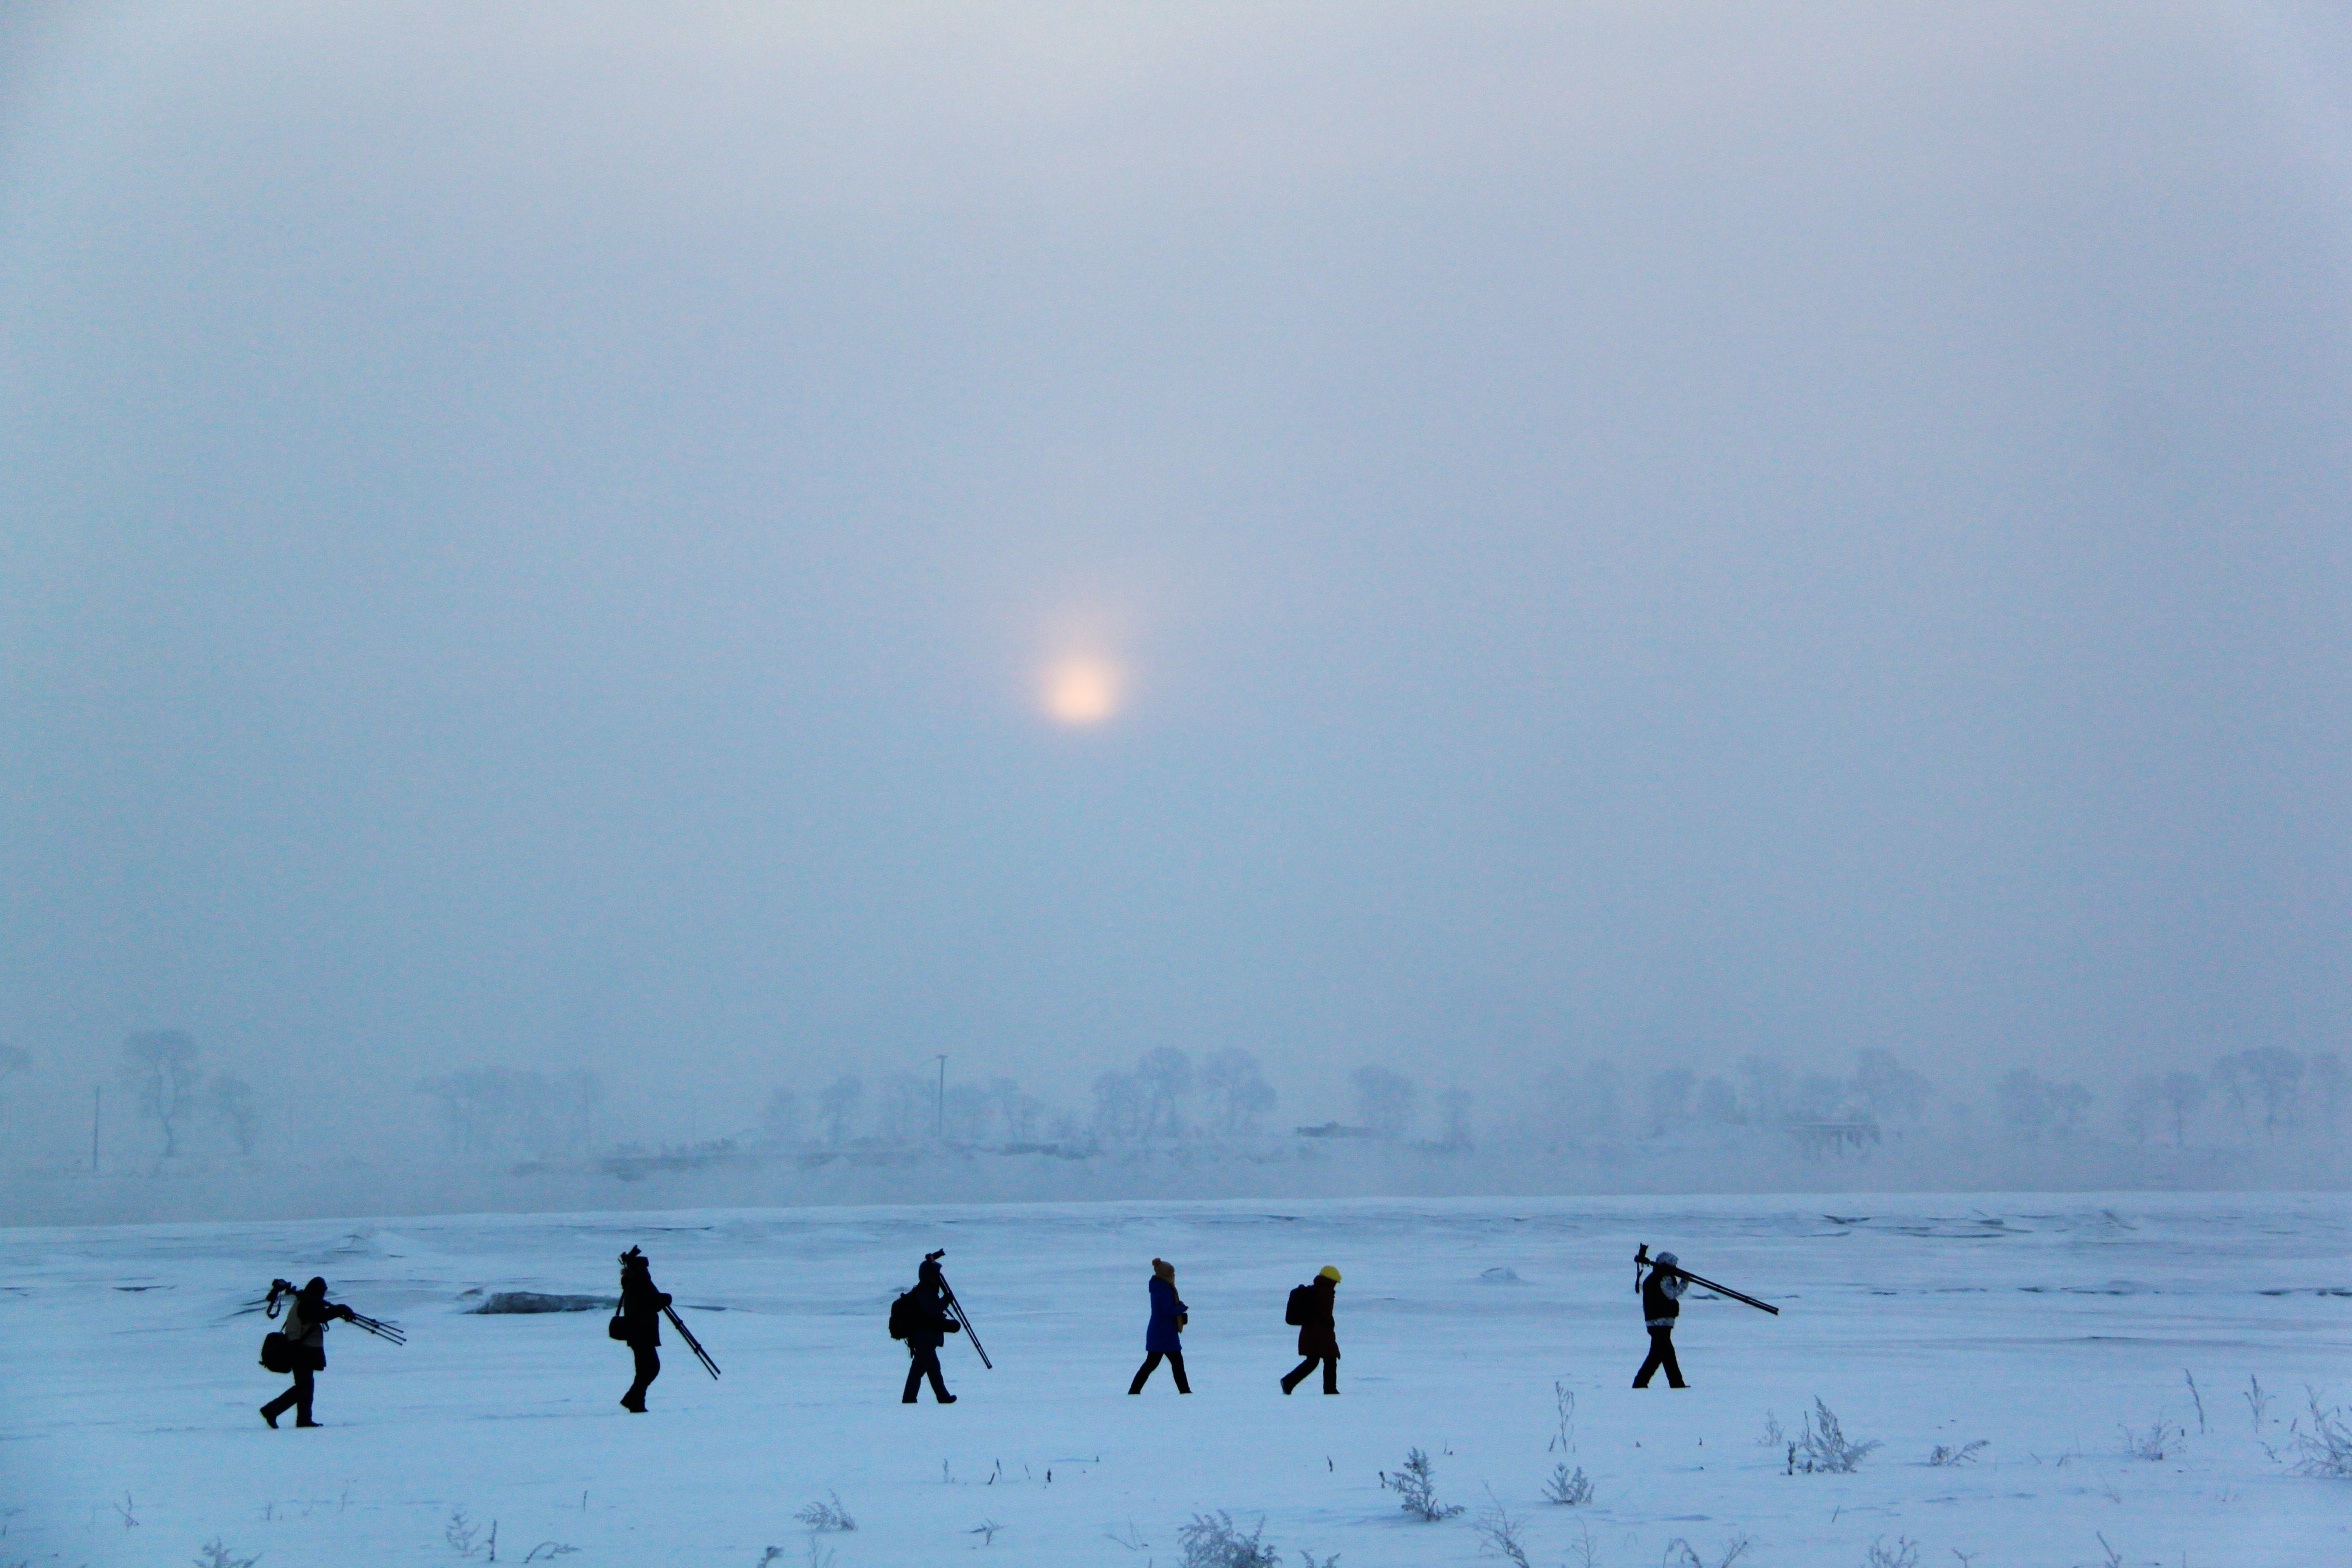
sea, snow, winter, group, fog, mist, photography, photographer, morning, ice, weather, arctic, season, mission, blizzard, freezing, atmospheric phenomenon, winter storm, results team